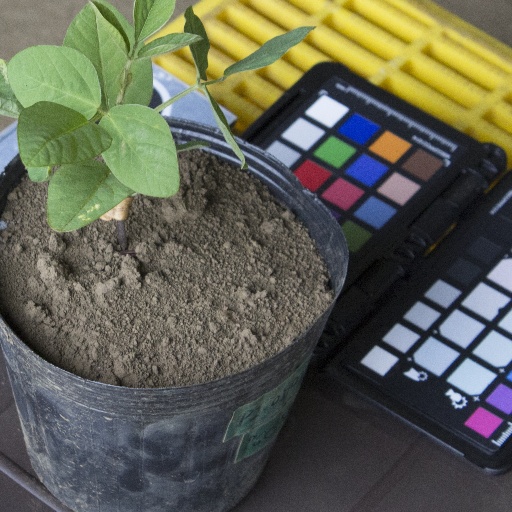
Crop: soybean